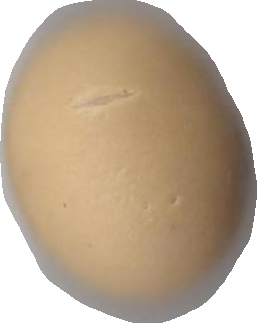
Variety: Dega